2015 FIM CEV Moto2 European Championship

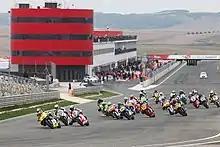
A race start in Navarra

The 2015 FIM CEV Moto2 European Championship was the sixth CEV Moto2 season and the first under the FIM banner. The season was held over 11 races at 7 meetings, began on 26 April at Algarve and finished on 15 November at Valencia.